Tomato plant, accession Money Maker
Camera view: vertical (180 deg); turntable rotation: 0 degrees
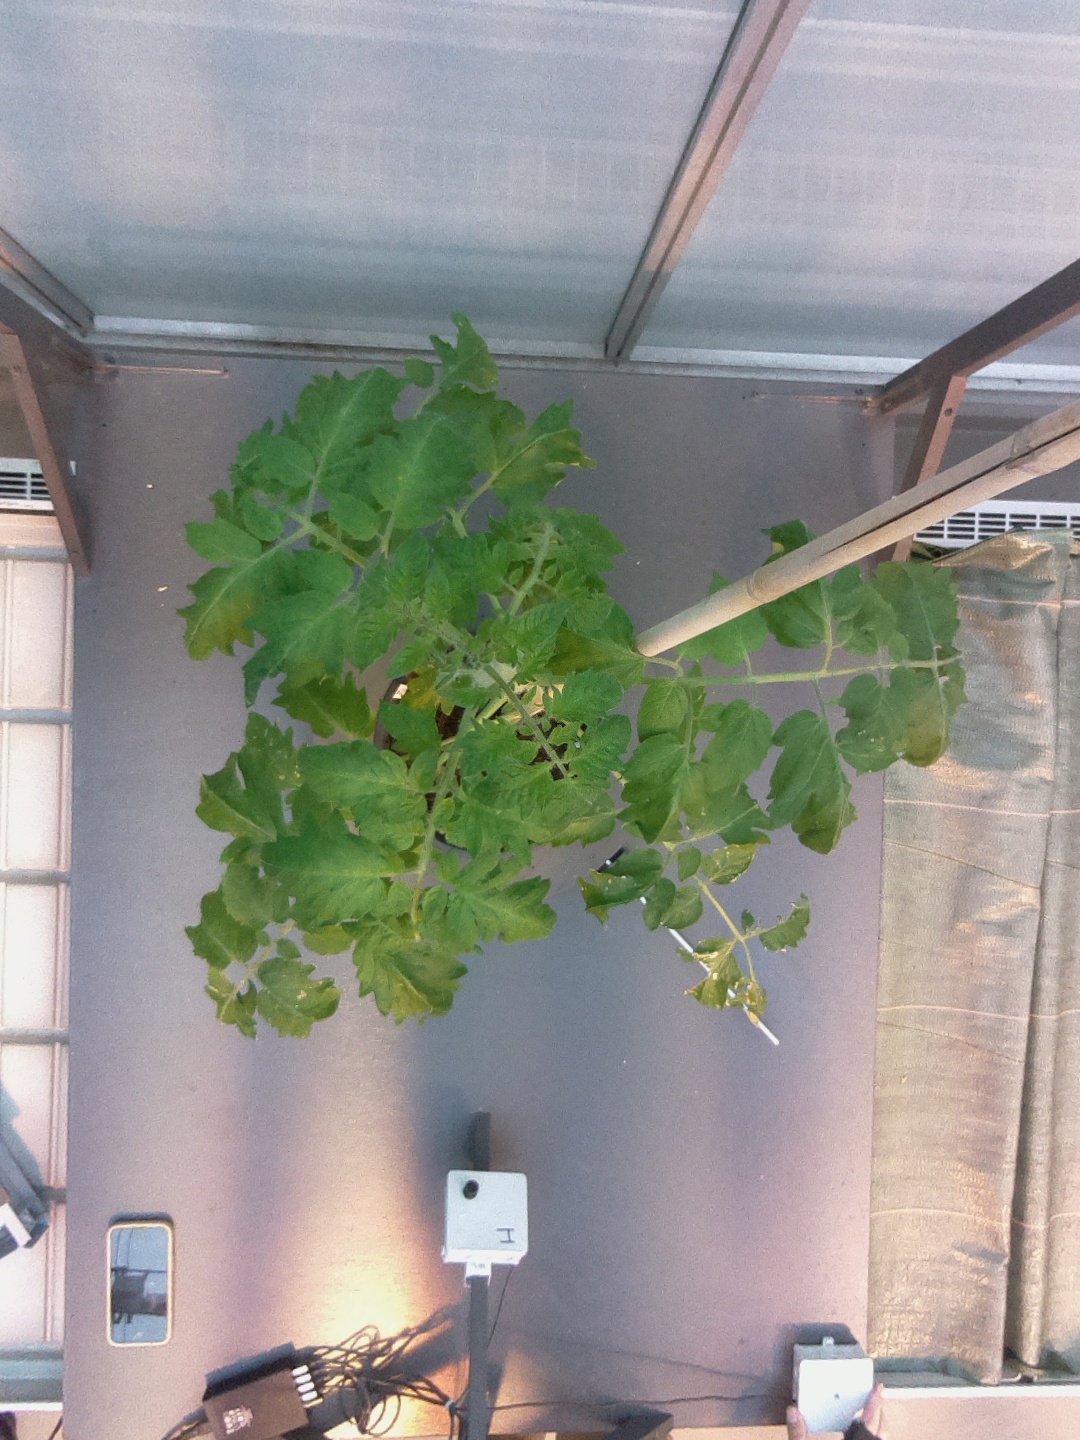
BBCH growth stage 51: First inflorence visible, visible closed flower bud